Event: Nepal Earthquake
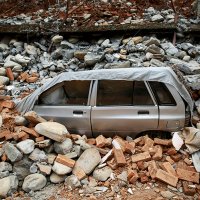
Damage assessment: damage